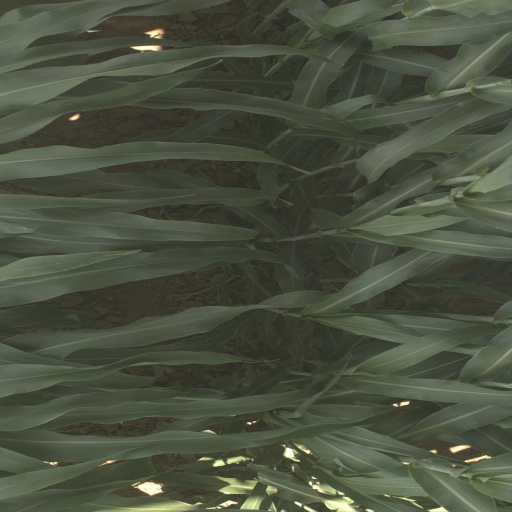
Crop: sorghum